Heilongjiang

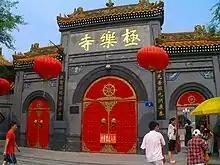
Ji Le Temple (Temple of Bliss), a Buddhist temple in Harbin

Most of Heilongjiang's residents are either non-religious or practice Chinese folk religions, including Taoism. Manchu shamanism is practiced by many Manchu people. Chinese Buddhism and Tibetan Buddhism have an important presence in the province.